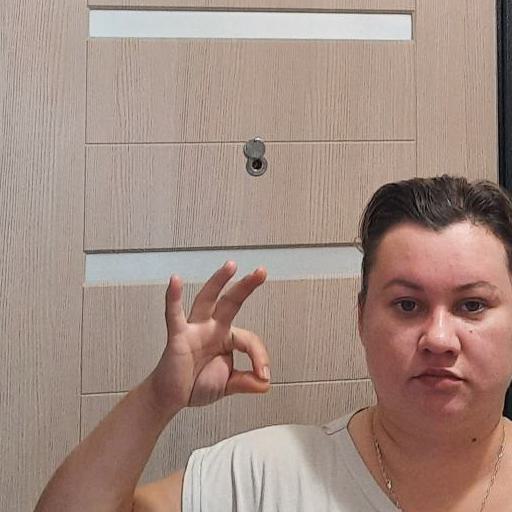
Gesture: ok